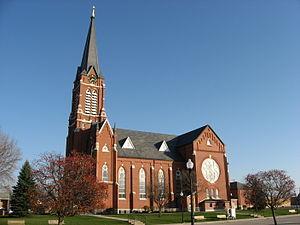
Saint Henry est un village du Comté de Mercer, d'une population de 2 427 habitants en 2010.